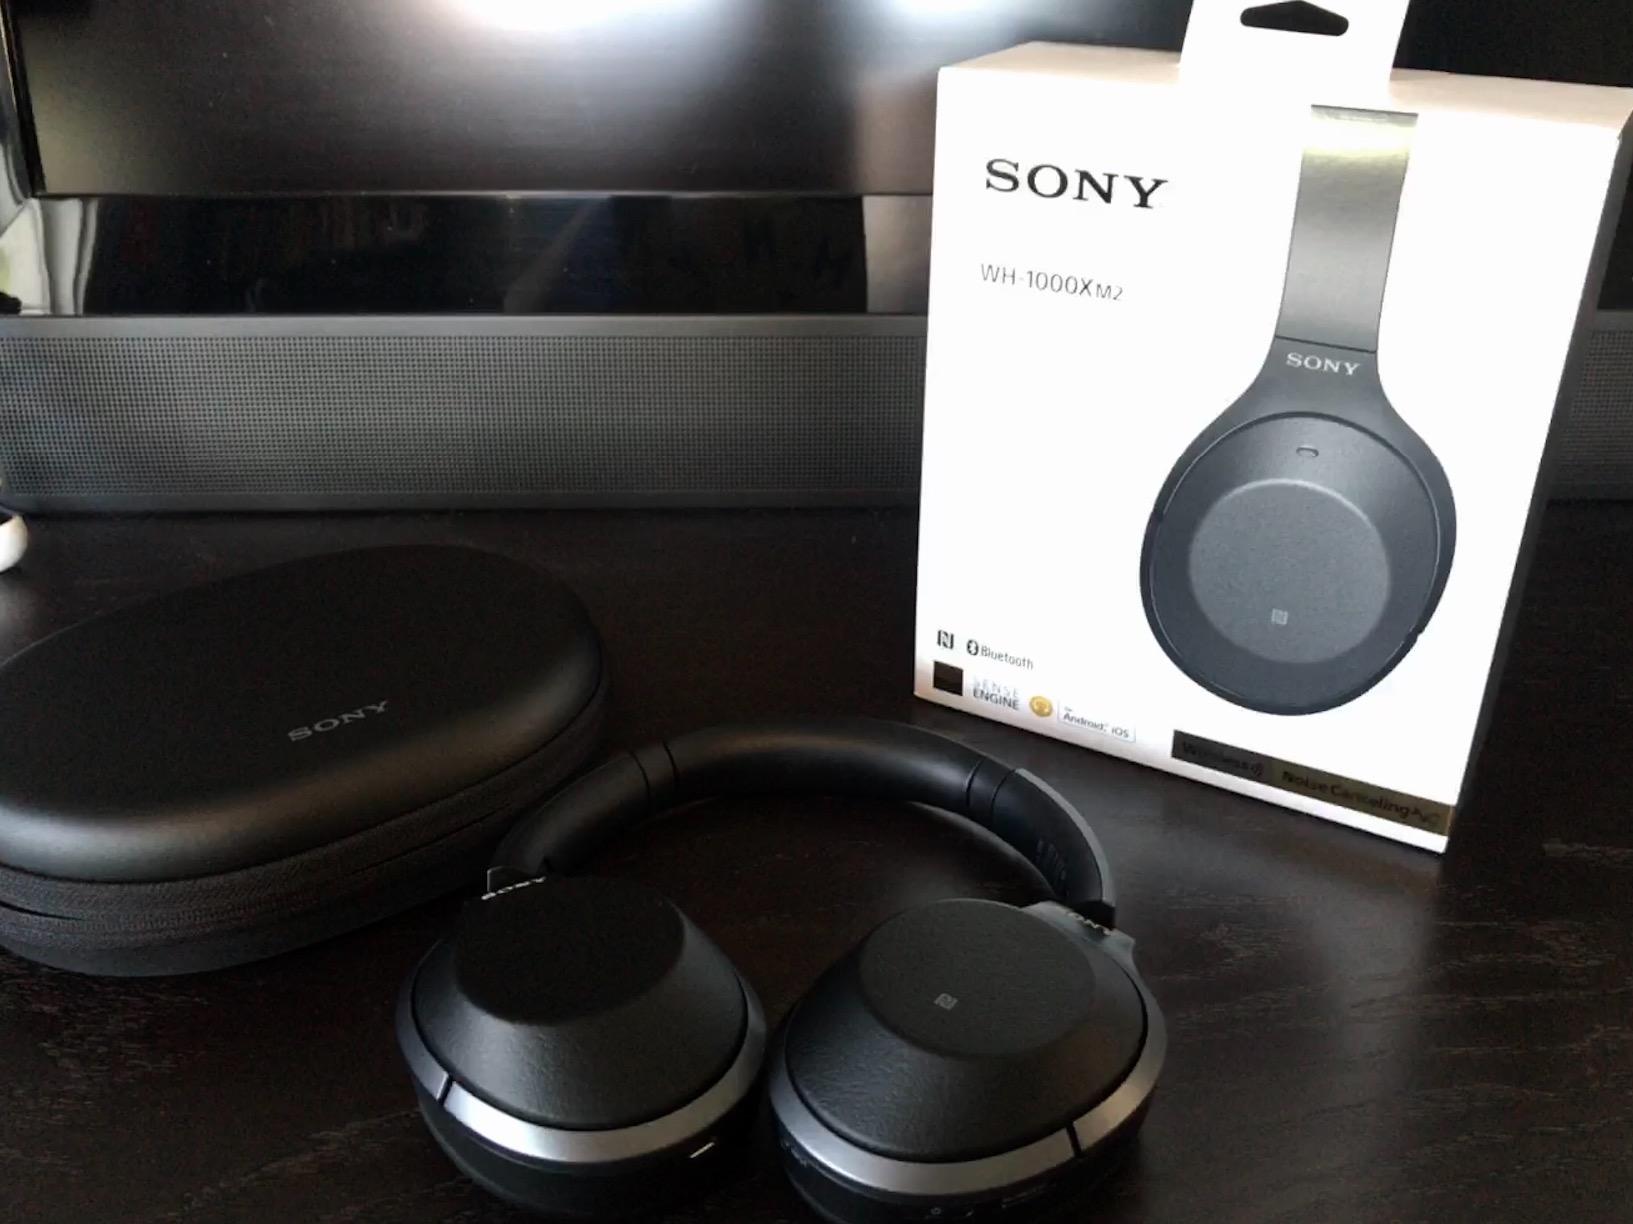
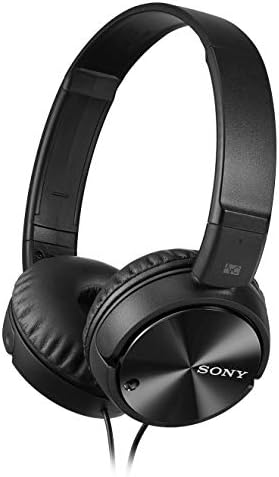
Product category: headphones
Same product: no